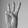
ASL letter: W